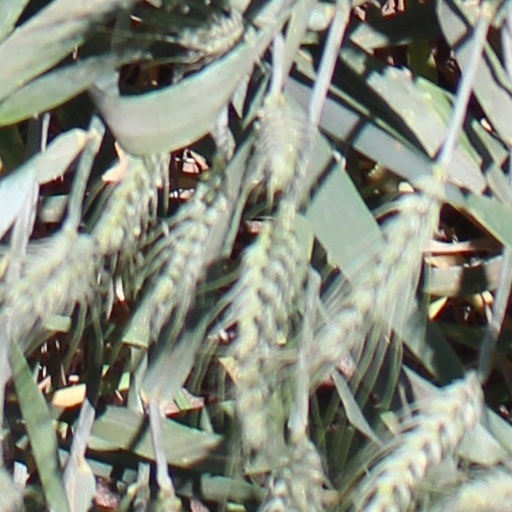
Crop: wheat